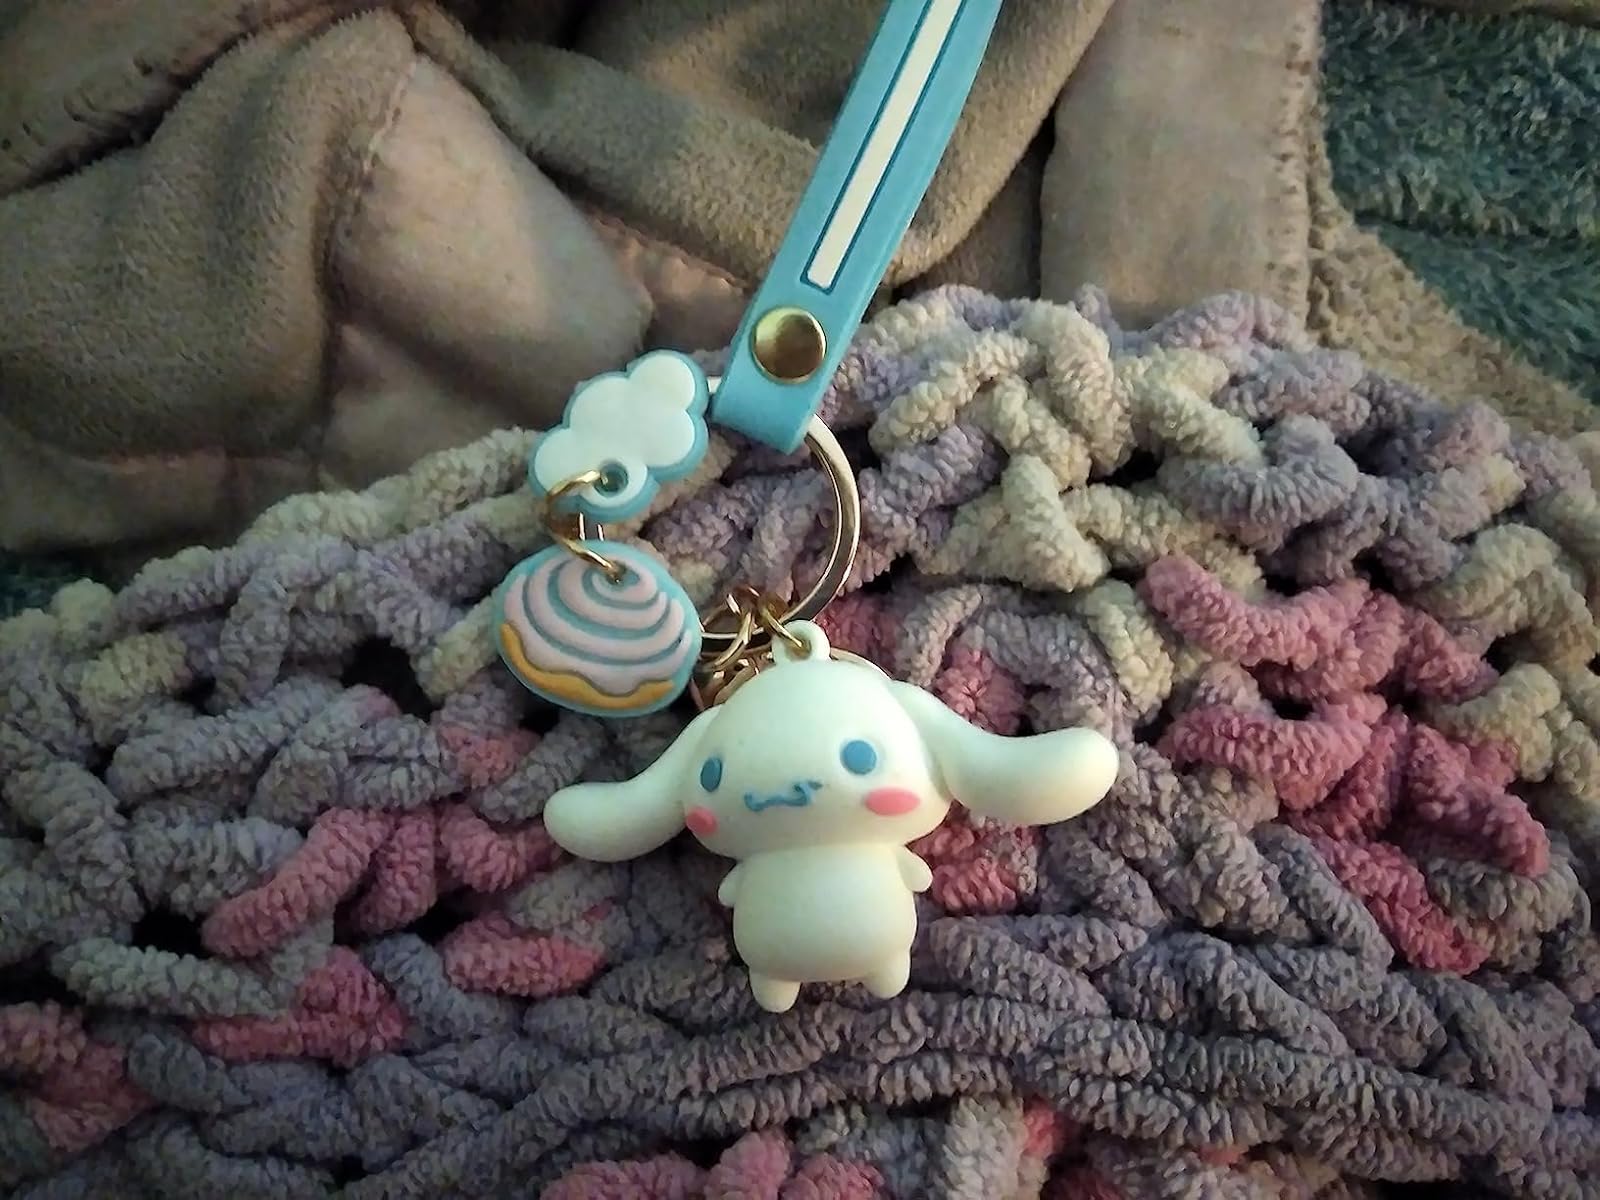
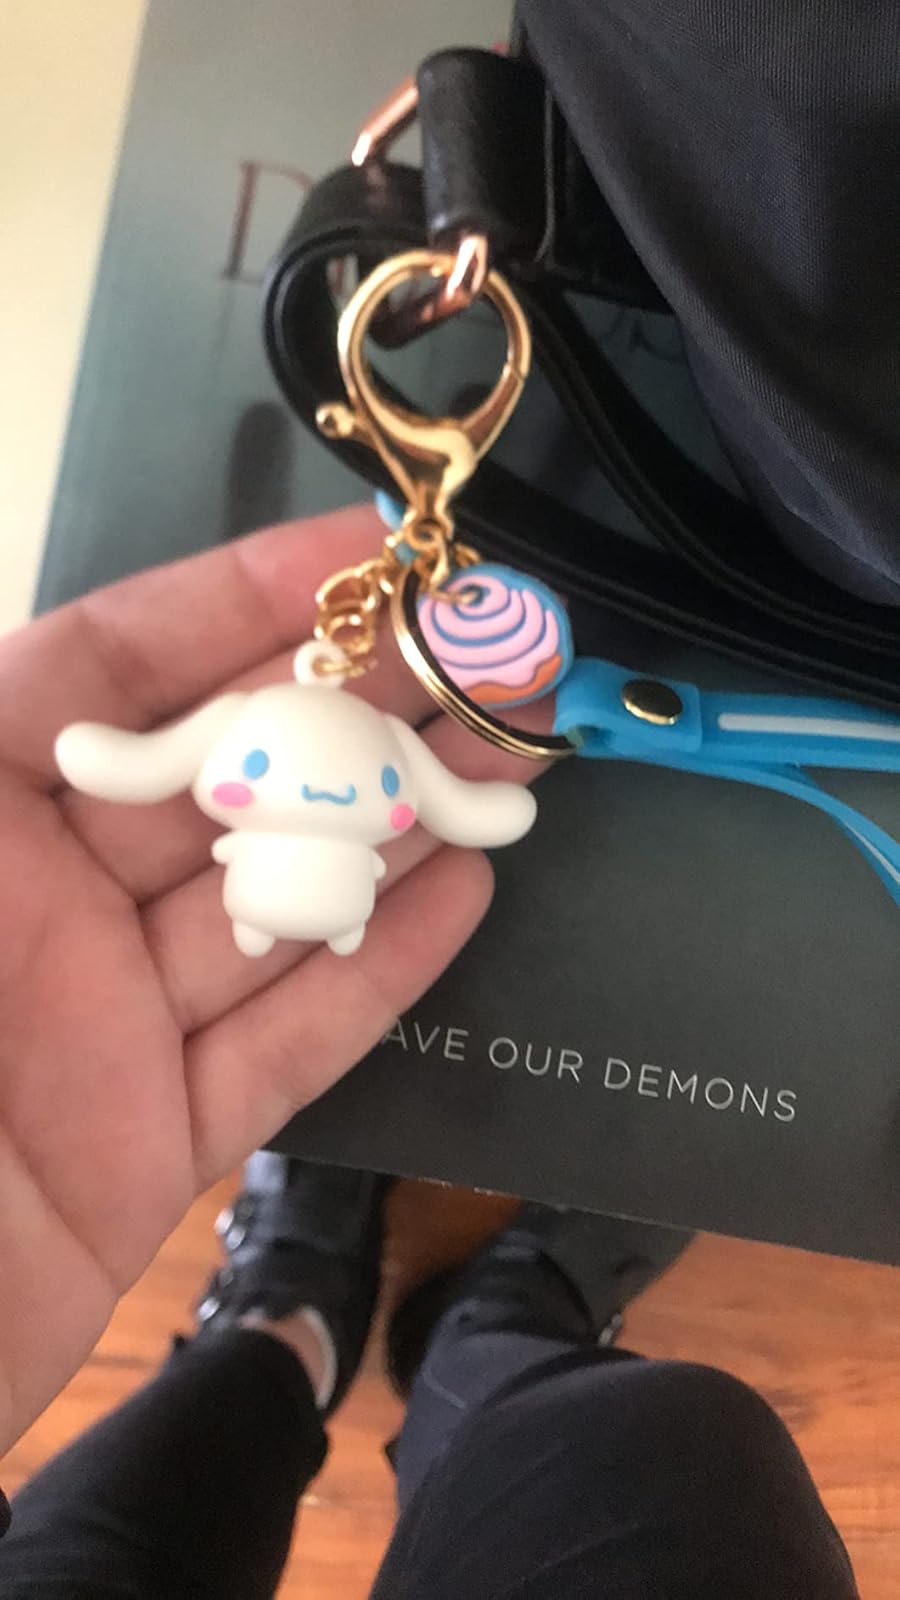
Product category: accessories_keychain
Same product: yes